Wax Mask

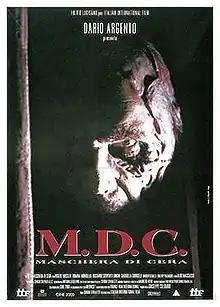

Wax Mask is a 1997 Gothic horror film. The film is set in Rome where a Wax Museum has opened up, whose main attraction is gruesome murder scenes. Shortly after its opening, people began to vanish as new figures appear in the museum.